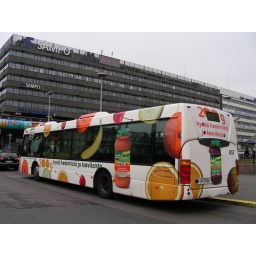
Transit bus in Helsinki, Finland wrapped in an advertisement for Knorr fruit drinks.